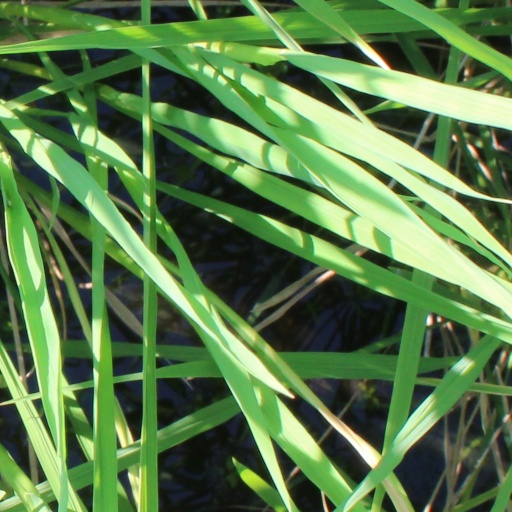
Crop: rice